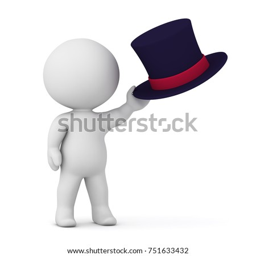
3d character holding a top hat .